Cormac McAnallen

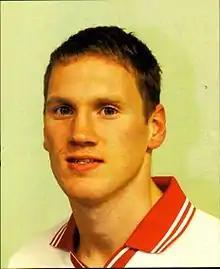
Cormac McAnallen's Tyrone headshot

Cormac McAnallen (11 February 1980 – 2 March 2004) was an Irish Gaelic footballer who played for the Eglish St Patrick's club and the Tyrone county team.